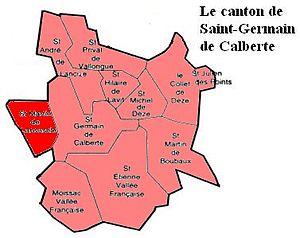
Saint-Martin-de-Lansuscle est une commune française, située dans le département de la Lozère en région Occitanie. Ses habitants sont appelés les Lansusclais.